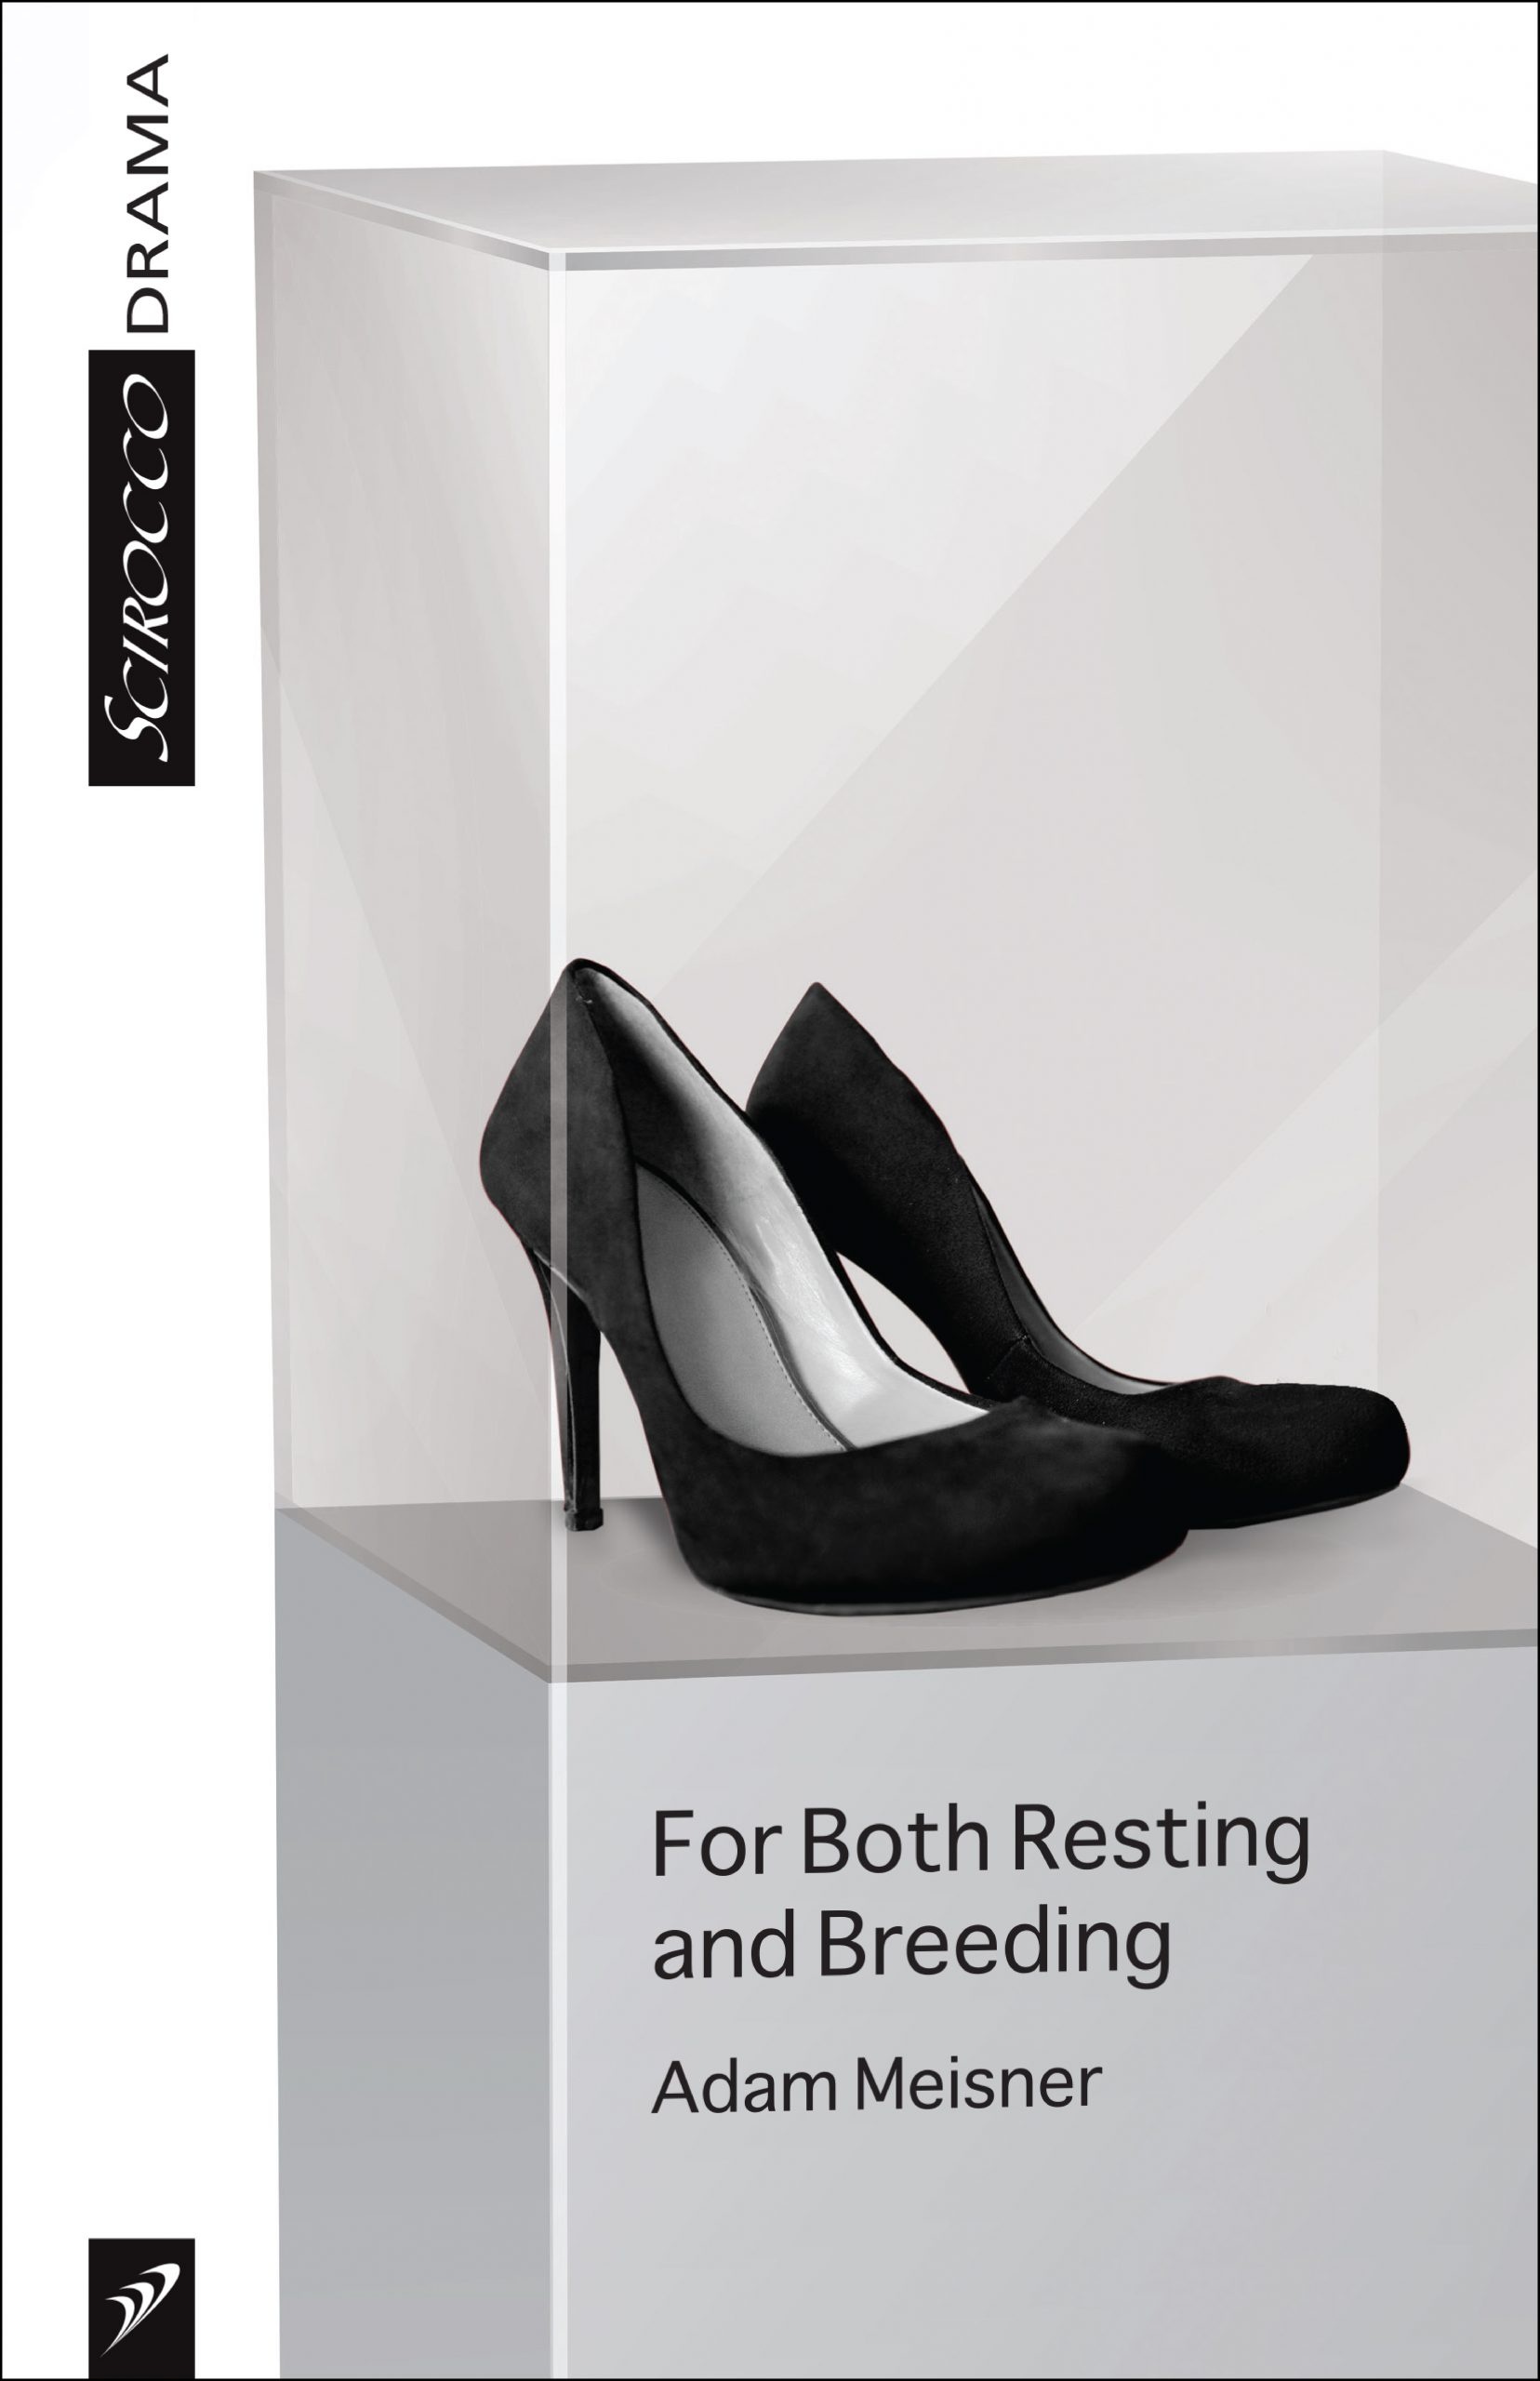
For Both Resting and Breeding by Adam Meisner
It is 2150 in M-City, a society without gender where everyone uses the pronoun ish. When two historians discover an abandoned millennium-era house, they hatch a plan to turn the building into a museum that re-enacts life in the year 2000. The historians gather a group of locals, including a student, an engineer, and a community elder, to restore the building and animate the site for local visitors. Together, the volunteers explore the fashion, furnishing, and family roles of their millennial forebears, all through the lens of binary gender roles. But the project turns risky when one of the historians and the youngest volunteer start to explore illegal sexual acts in secret. When the others discover what they’ve been up to, they must decide if the project can go ahead or if it threatens to upend the values of their society. “An endlessly fascinating play about the future and the past…[Meisner has] a compelling imagination and a smart facility with language that in turn gets us to think about our world and the future he has created.” — The Passionate Playgoer Cast size: 5 actors Female roles: 2 Male roles: 3
Brand: Scirocco Drama
Category: Arts & Entertainment